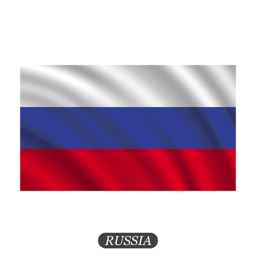
waving country flag on a white background .